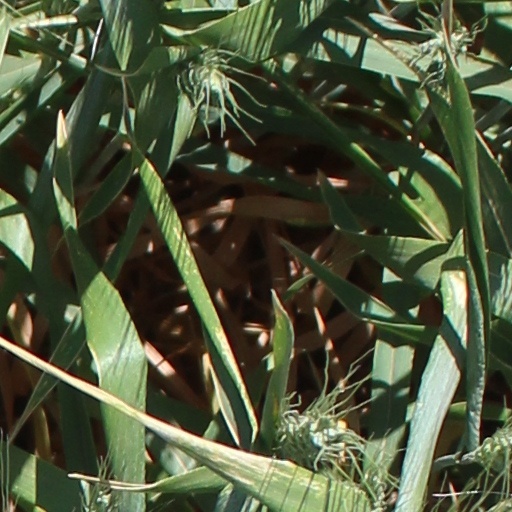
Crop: wheat